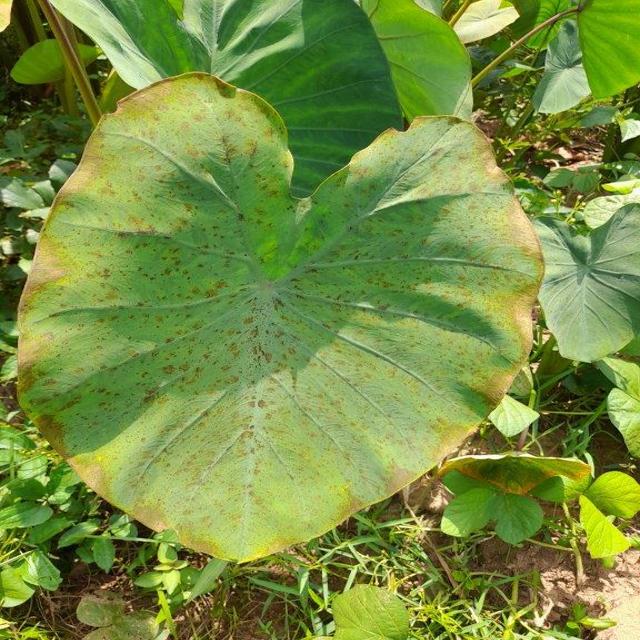
Label: Mid_Blight